Battle of Pancsova

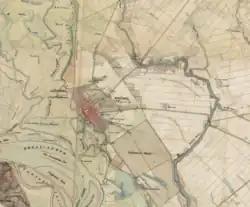
Map of Pancsova (Pancevo) according to the Second Military Survey of the Habsburg Empire (1819-1869)

On 1st January 1849, the advancing Hungarian troops defeated the Serbs in the Battle of Neudorf, however, so demoralized the enemy that Mayerhofer directly proposed abandoning the city and retreating to Transylvania, but he was refused by the council of the officers. The Serbs, preparing for the attack, abandoned the outer line of battlements and occupied the entrenchments directly in front of the city.